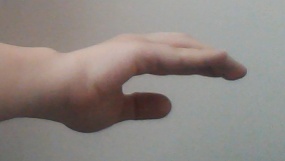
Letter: jeem